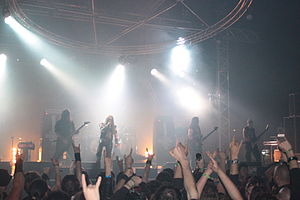
Carpathian Forest
"Carpathian Forest er et norsk black metal-band dannet af Roger ""Nattefrost"" Rasmussen og Johnny Nordavind i 1990.